Uganda

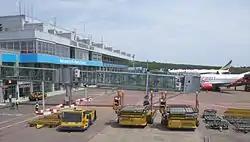
Entebbe International Airport

Uganda is a member of the East African Community (EAC), along with Kenya, Tanzania, Rwanda, Burundi, and South Sudan. According to the East African Common Market Protocol of 2010, the free trade and free movement of people is guaranteed, including the right to reside in another member country for purposes of employment. This protocol, however, has not been implemented because of work permit and other bureaucratic, legal, and financial obstacles. Uganda is a founding member of the Intergovernmental Authority on Development (IGAD), an eight-country bloc including governments from the Horn of Africa, Nile Valley, and the African Great Lakes. Its headquarters are in Djibouti City. Uganda is also a member of the Organization of Islamic Cooperation.